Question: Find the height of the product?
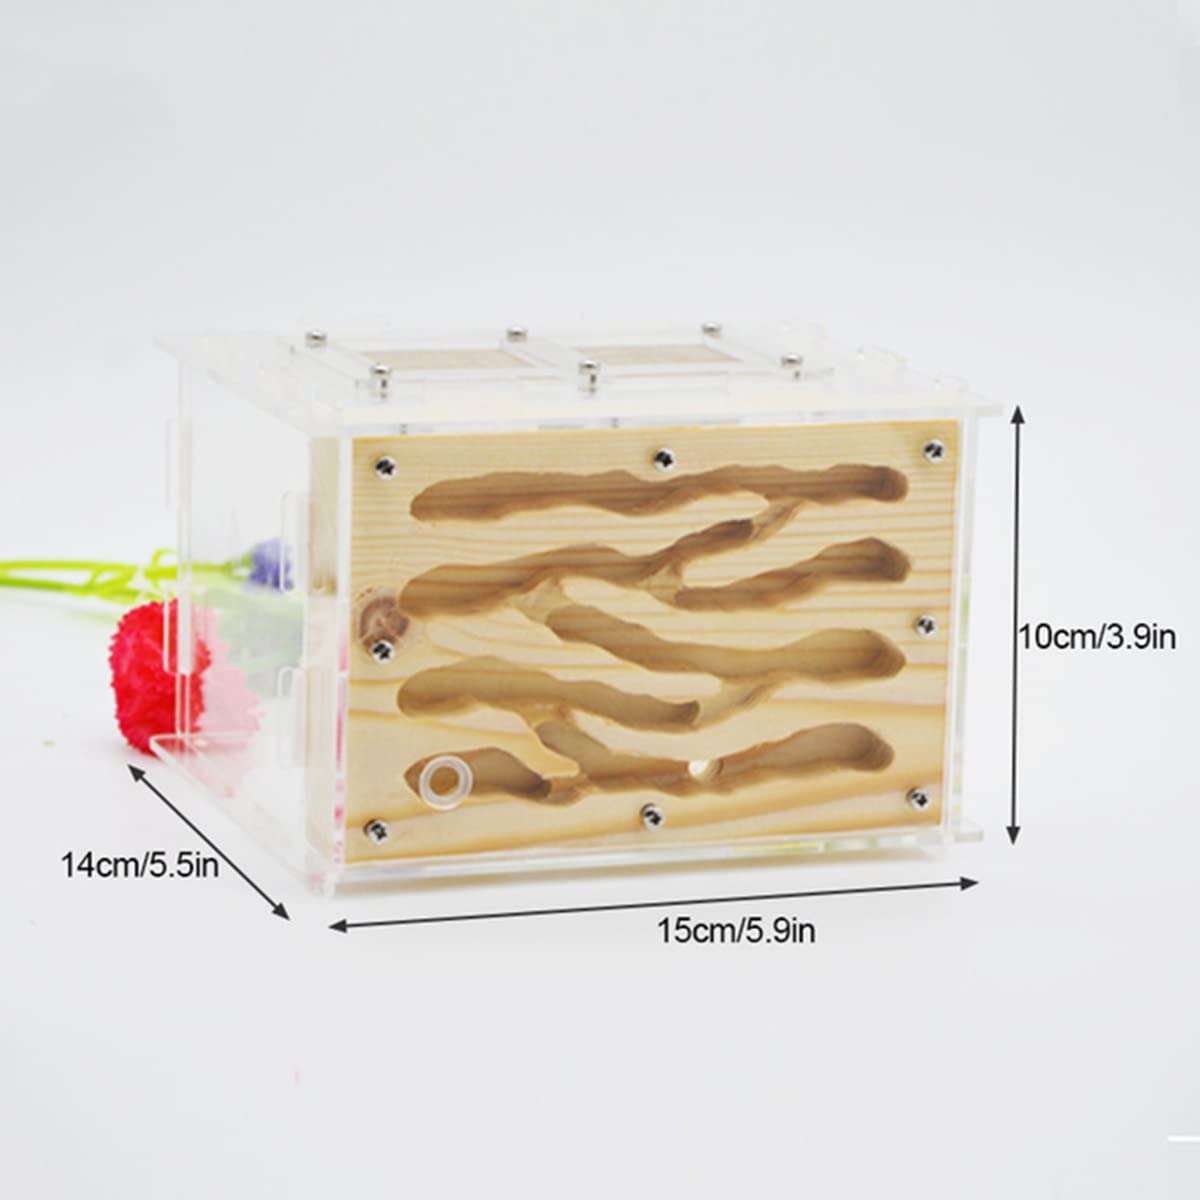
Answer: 10.0 centimetre